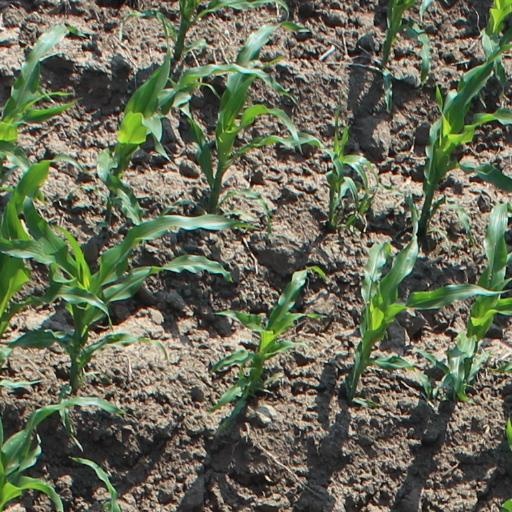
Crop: maize; corn